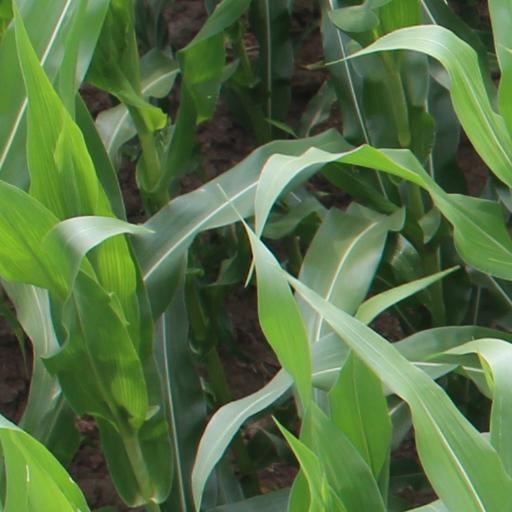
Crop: maize; corn